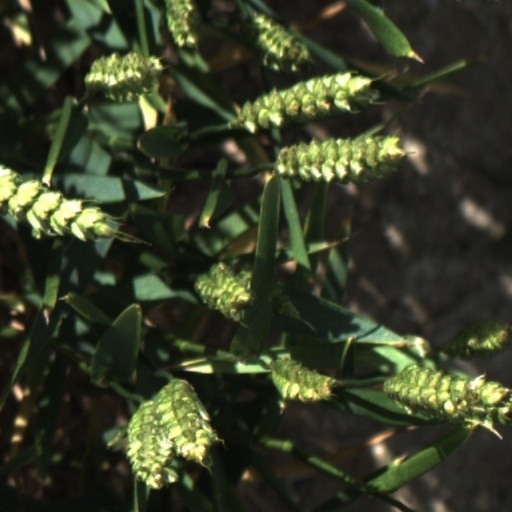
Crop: wheat